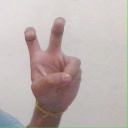
अक्षर: ई